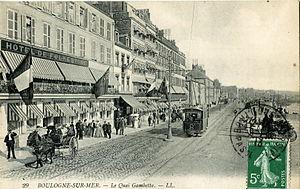
Carte postale ancienne éditée par LL, n°29
Le tramway de Boulogne-sur-Mer était un réseau de tramways urbains qui desservait la ville de Boulogne-sur-Mer, sous-préfecture du département du Pas-de-Calais, dans la région du Nord-Pas-de-Calais, de 1879 à 1951.